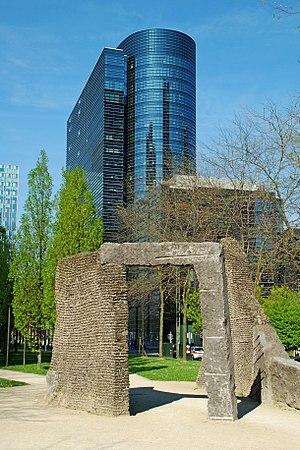
Belgique - Bruxelles - Ellipse building (postmodernisme - Bureau d'architecture Henri Montois - 2004-2007)
L'Ellipse building est un gratte-ciel bruxellois situé dans le quartier Nord sur la commune de Schaerbeek au boulevard du Roi Albert II.
Le bureau d'architecture Henri Montois est un bureau d'architectes fondé en 1980 par Henri Montois et qui figure au nombre des principaux protagonistes de l'architecture postmoderne en Belgique dans les années 1980, 1990 et 2000.
En Belgique, le postmodernisme en architecture apparaît dès la fin des années 1970, en réaction à l'architecture moderniste et fonctionnaliste, avec la construction de l'immeuble « Stéphanie 1 » par l'Atelier d'architecture de Genval, fondé par André Jacqmain.